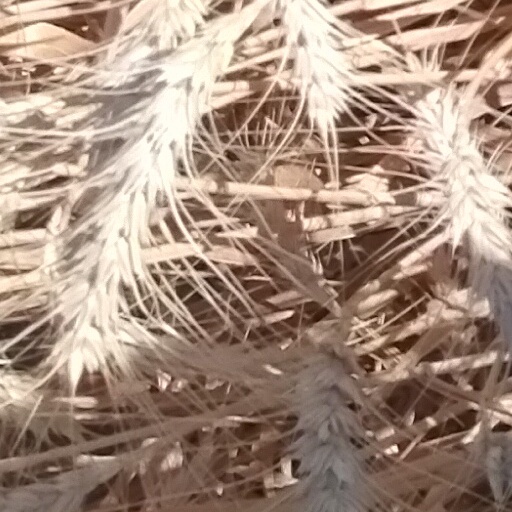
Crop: wheat